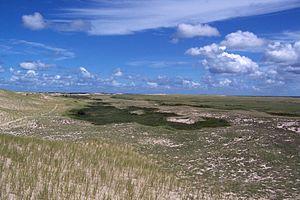
Paysage sablonneux à la Pointe-de-l'Est, îles de la Madeleine, Québec, Canada
La pointe de l'Est, comme son nom l'indique, correspond à l'extrémité orientale de l'archipel des îles de la Madeleine. On y accède par la route 199, entre les villages de Old Harry et Grosse-Île.